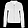
Label: Coat